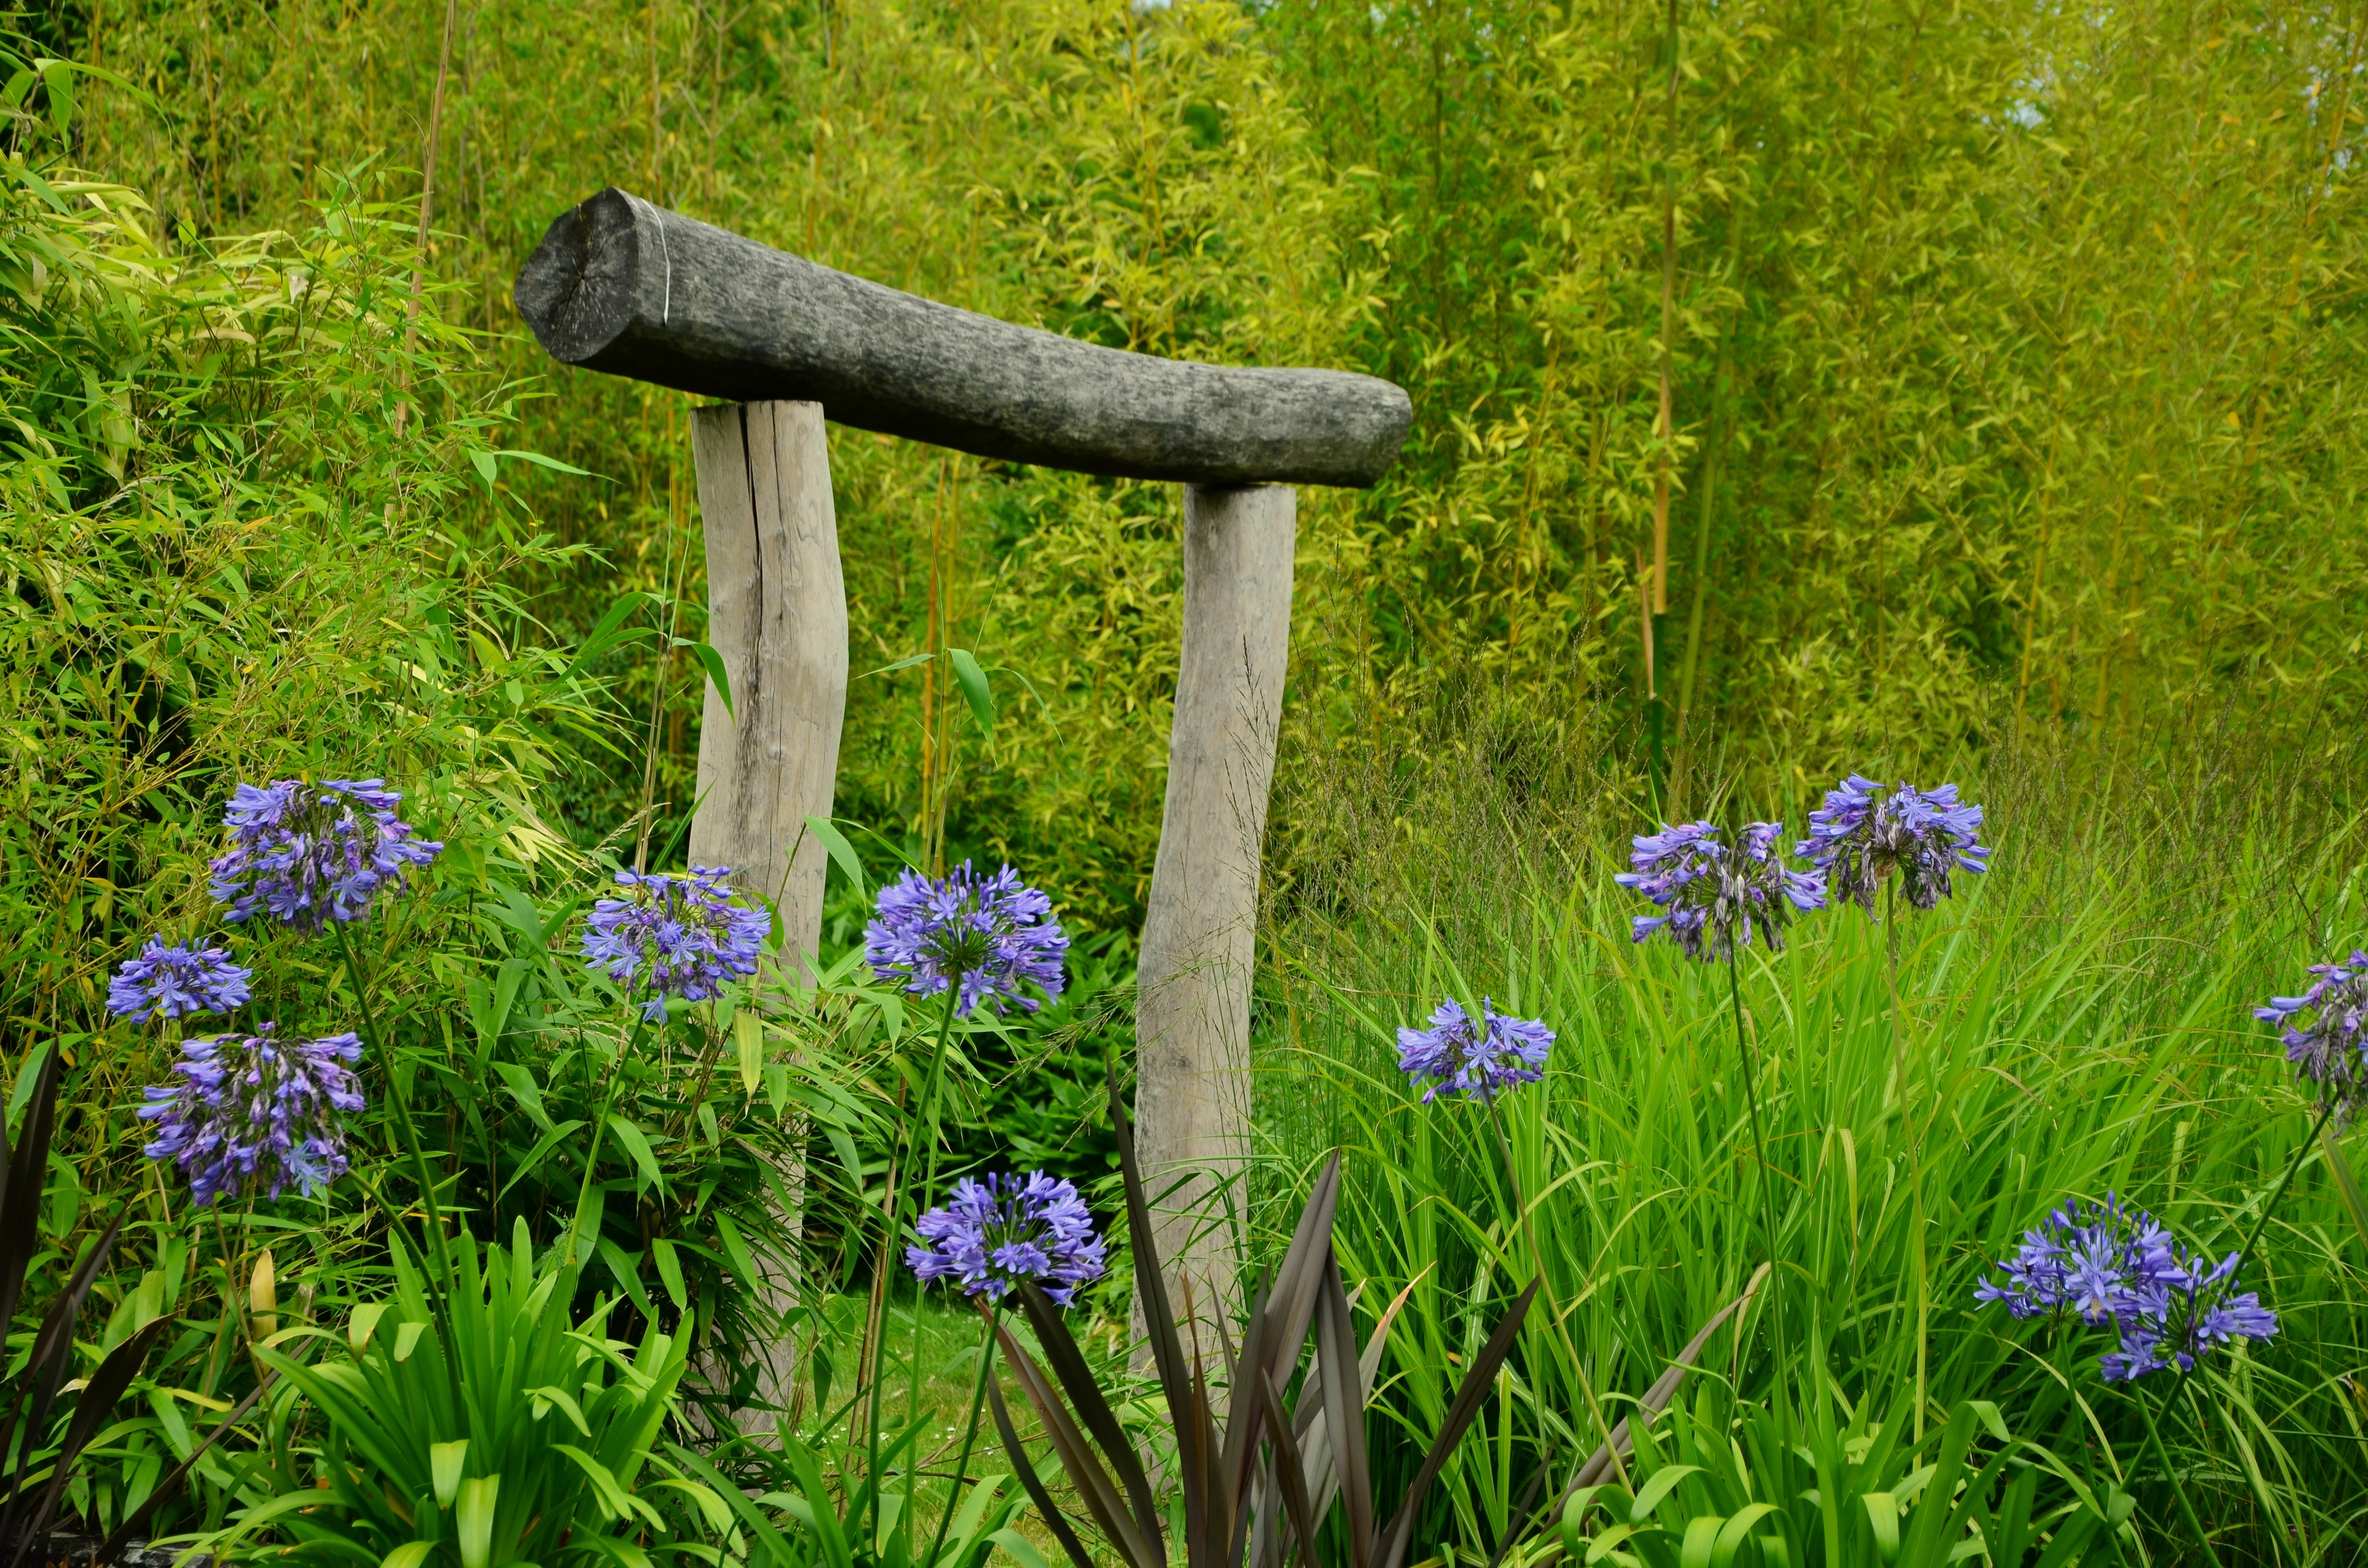
nature, forest, grass, plant, lawn, meadow, prairie, flower, bloom, green, park, botany, garden, flora, goal, wildflower, woodland, habitat, agapanthus, flowering plant, jewelry lilies greenhouse, natural environment, land plant, japanese gate